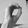
ASL letter: O